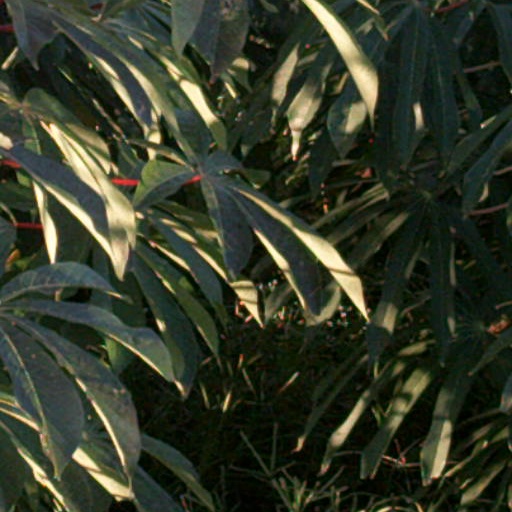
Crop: cassava